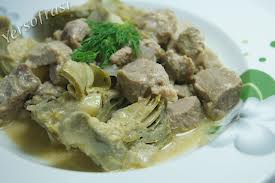
Yemek: enginar